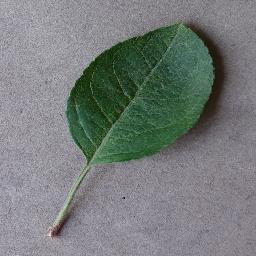
Label: Apple___healthy